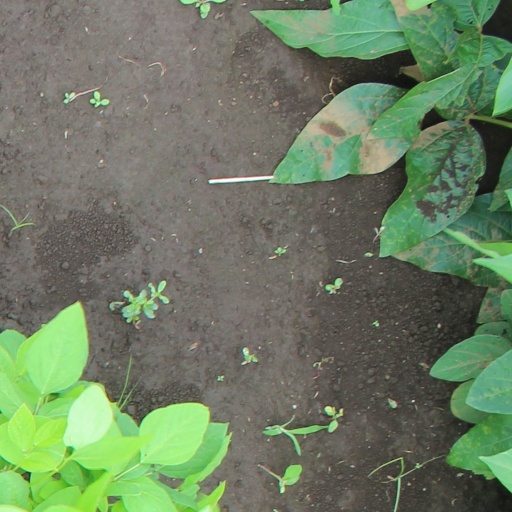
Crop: soybean